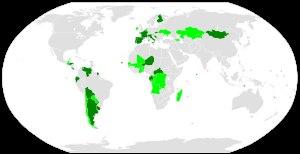
Le Pacte international relatif aux droits économiques, sociaux et culturels est un traité international multilatéral adopté le 16 décembre 1966 par l'Assemblée générale des Nations unies dans sa résolution 2200A (XXI). Il requiert des États parties qu’ils agissent en vue d'assurer progressivement le plein exercice des droits économiques, sociaux et culturels protégés dans le Pacte, y compris le droit au travail, le droit à la santé, le droit à l'éducation et le droit à un niveau de vie suffisant. Le Pacte entre en vigueur le 3 janvier 1976 et il est ratifié par 170 États en date du 2 mai 2020.